Kinnaird R. McKee

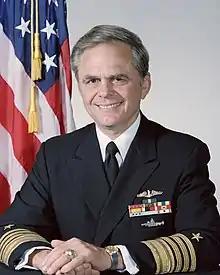
Adm. Kinnaird R. McKee in 1985

Kinnaird Rowe McKee (August 14, 1929 – December 30, 2013) was an American United States Navy four star admiral who served as Director, Naval Nuclear Propulsion from 1982 to 1988. He also served as Superintendent, United States Naval Academy from 1975 to 1978.